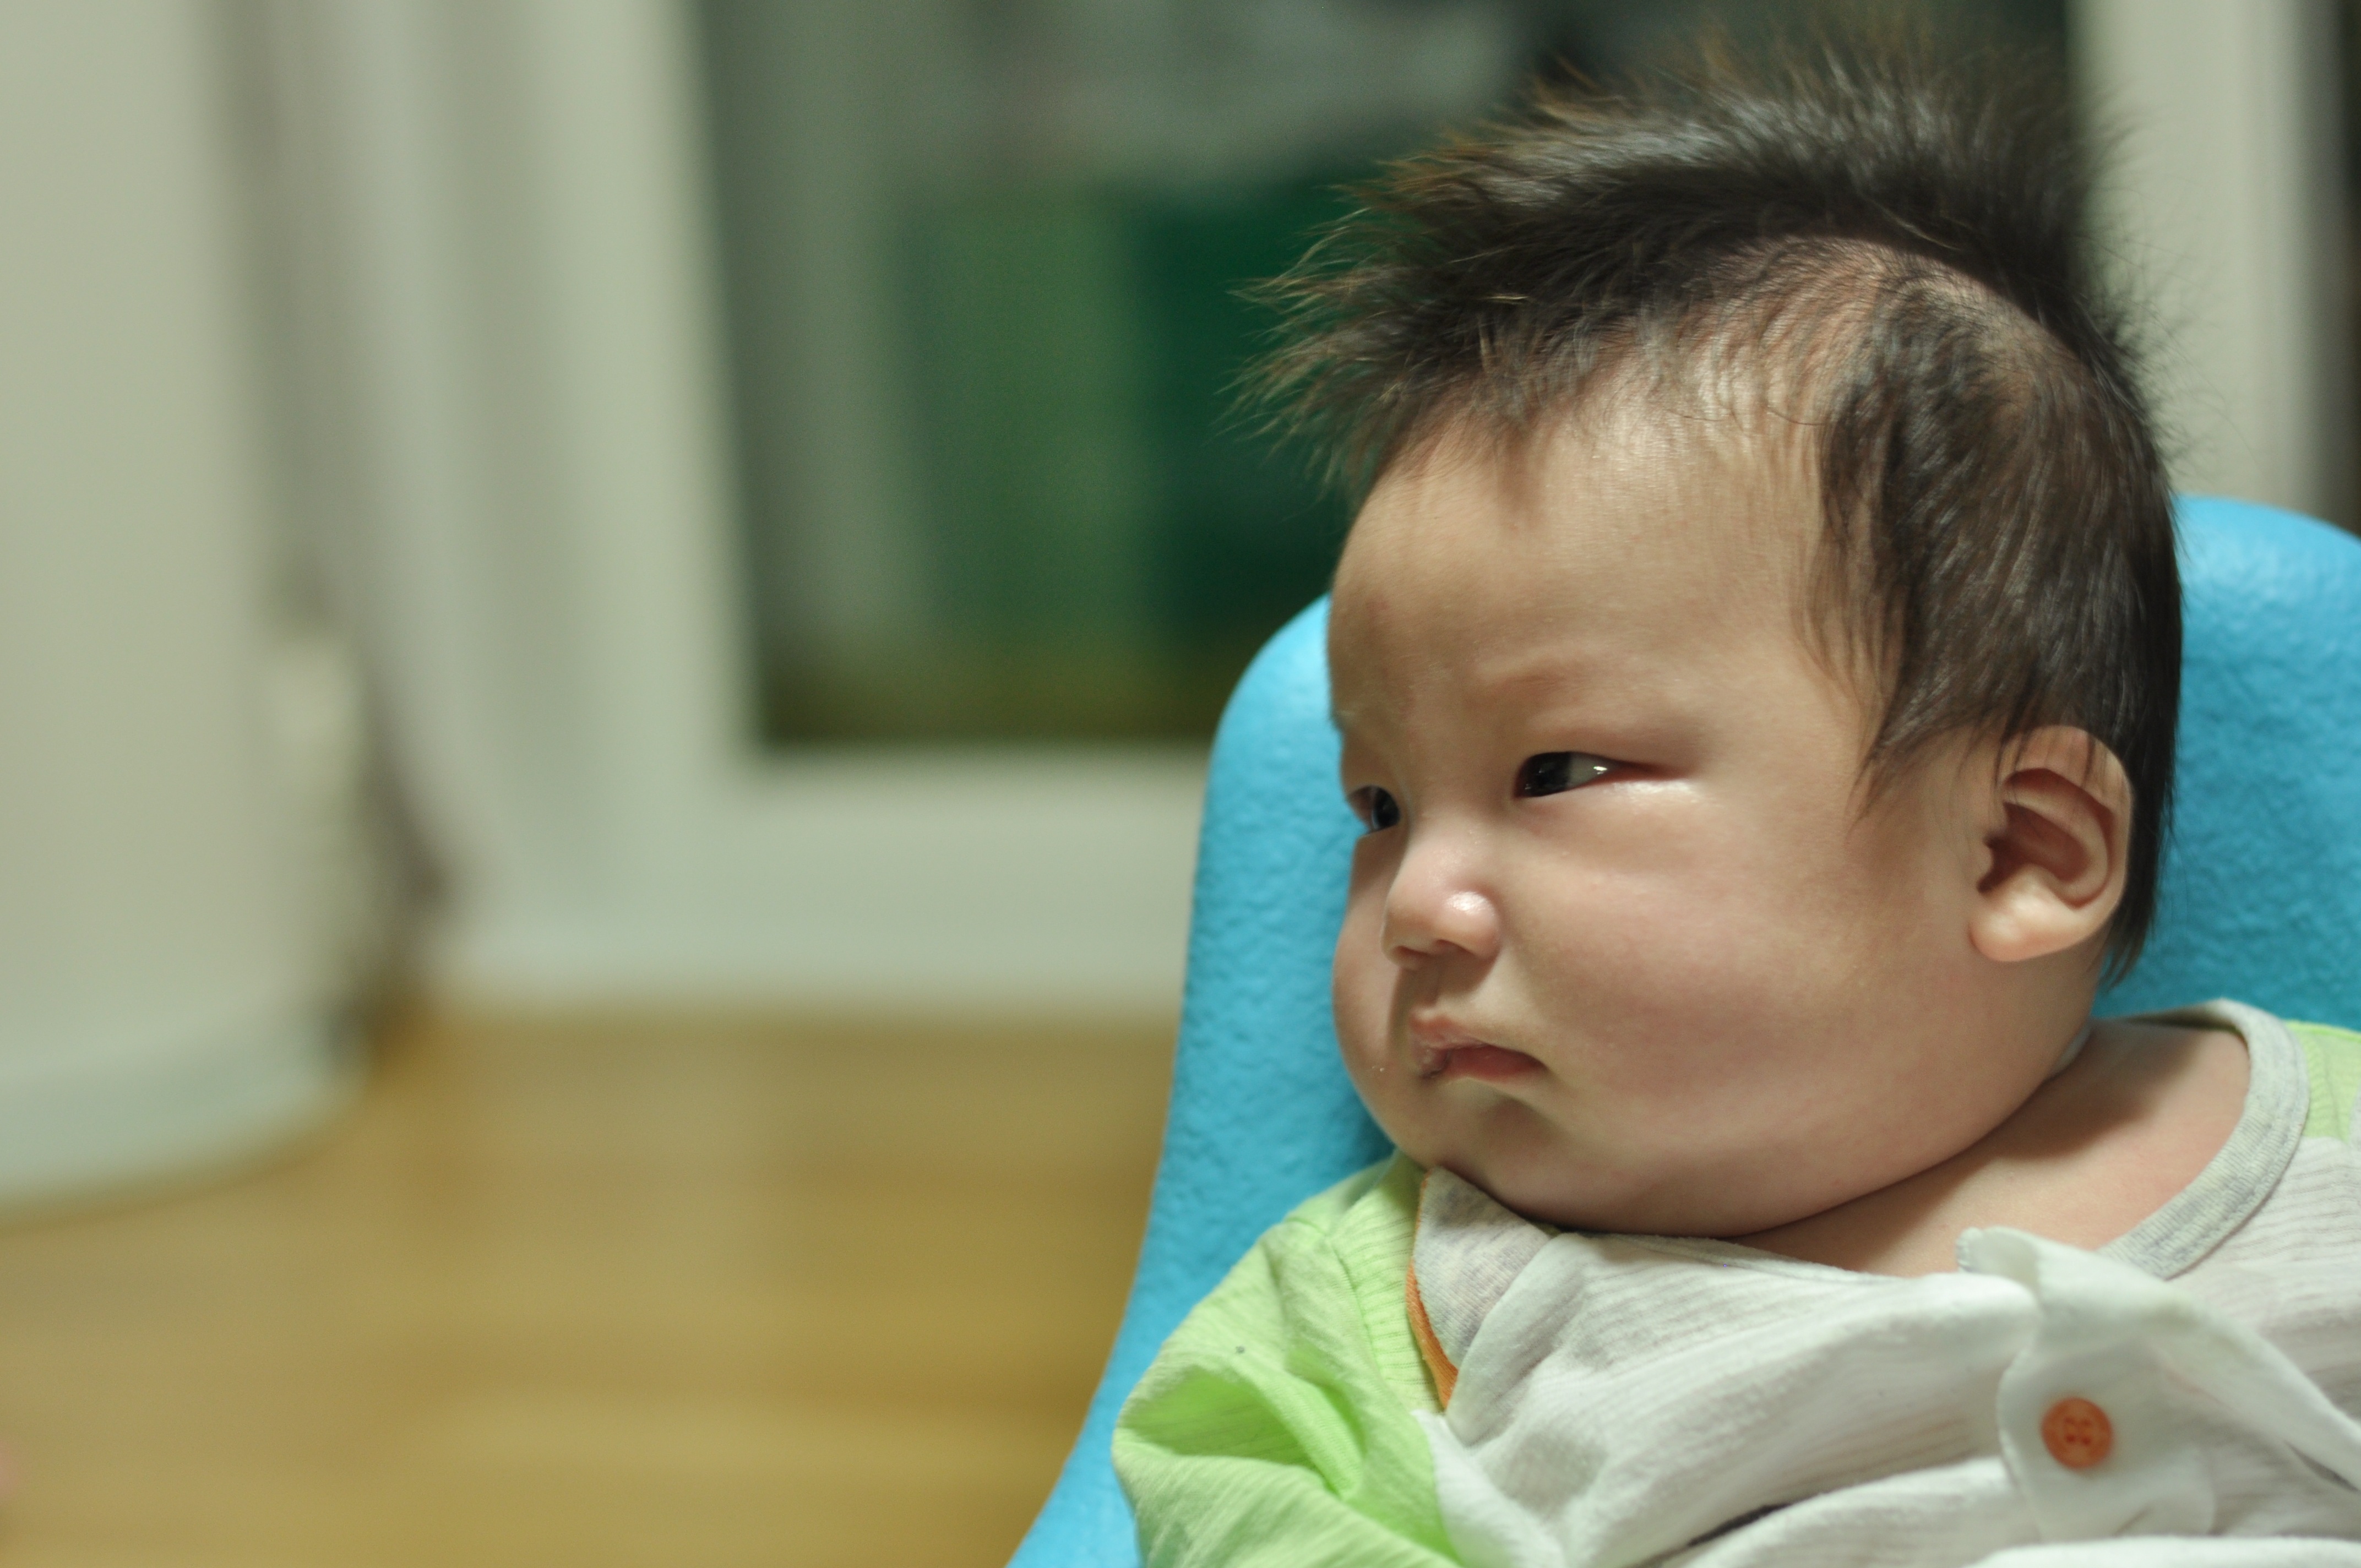
person, people, round, boy, male, portrait, child, baby, facial expression, smile, face, children, infant, toddler, eye, skin, cuteness, baby models, human positions